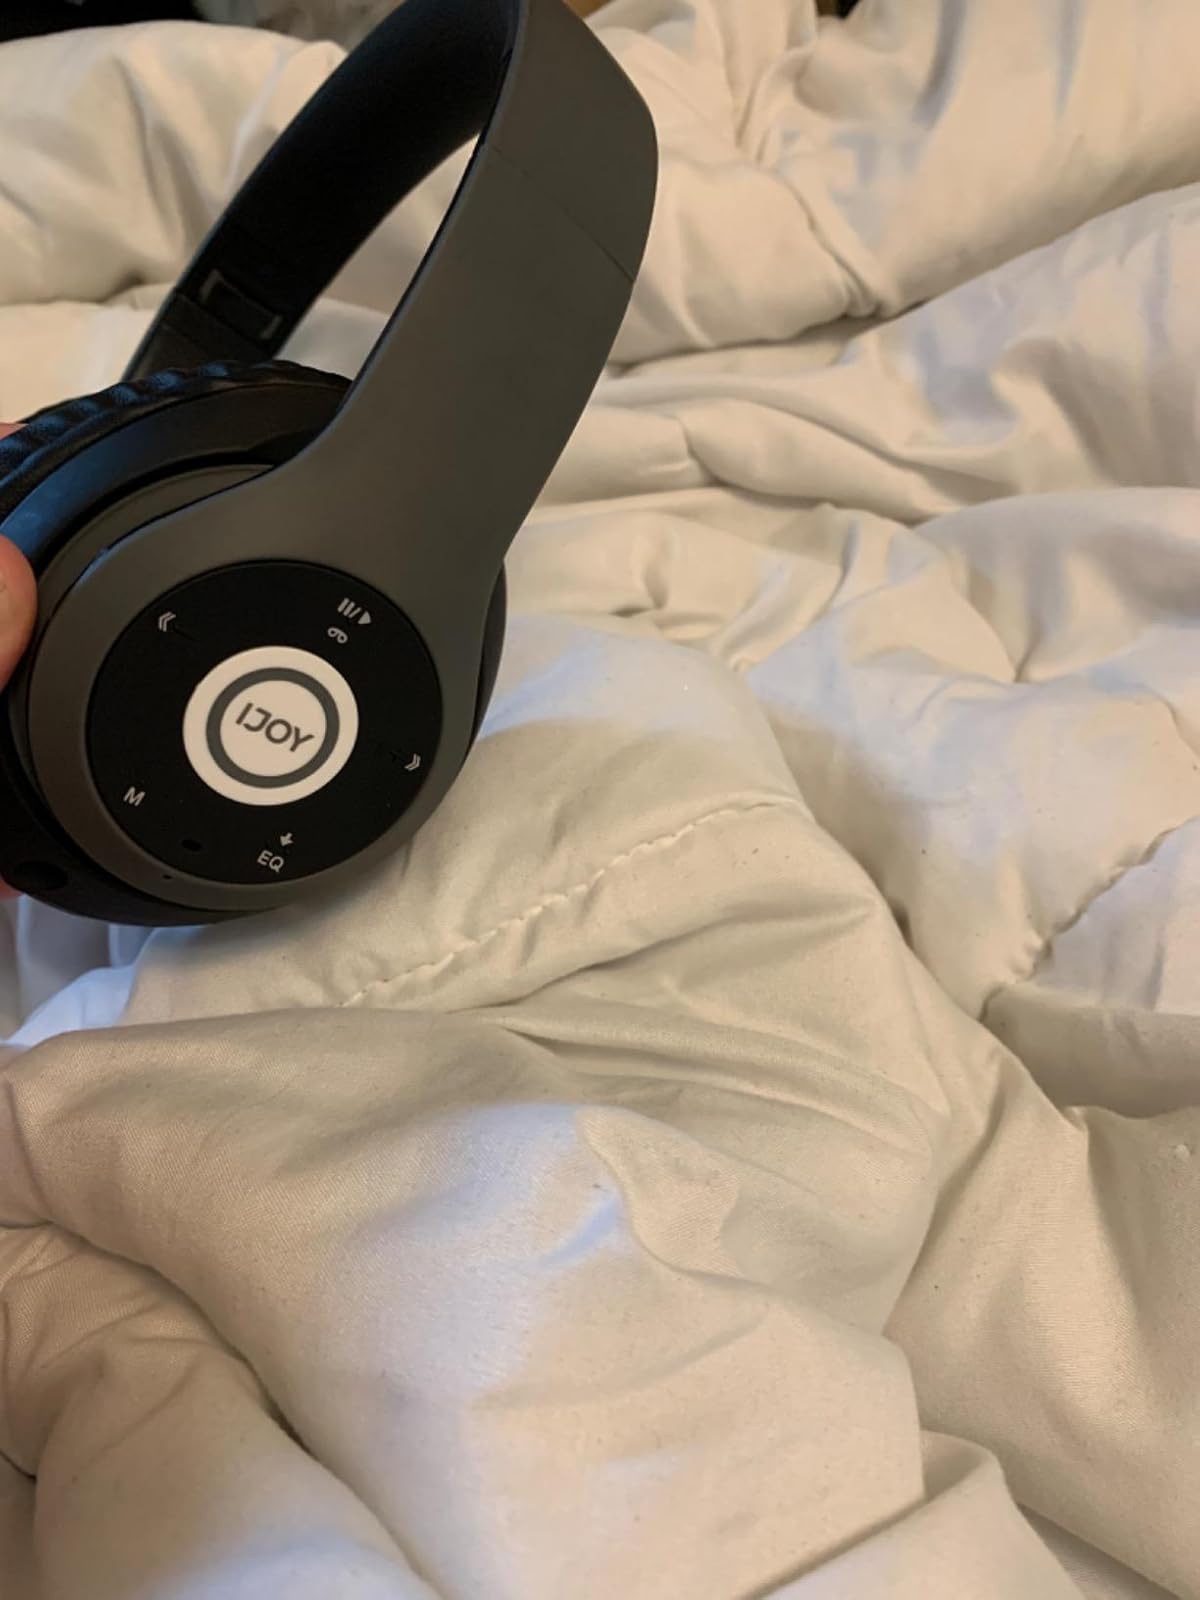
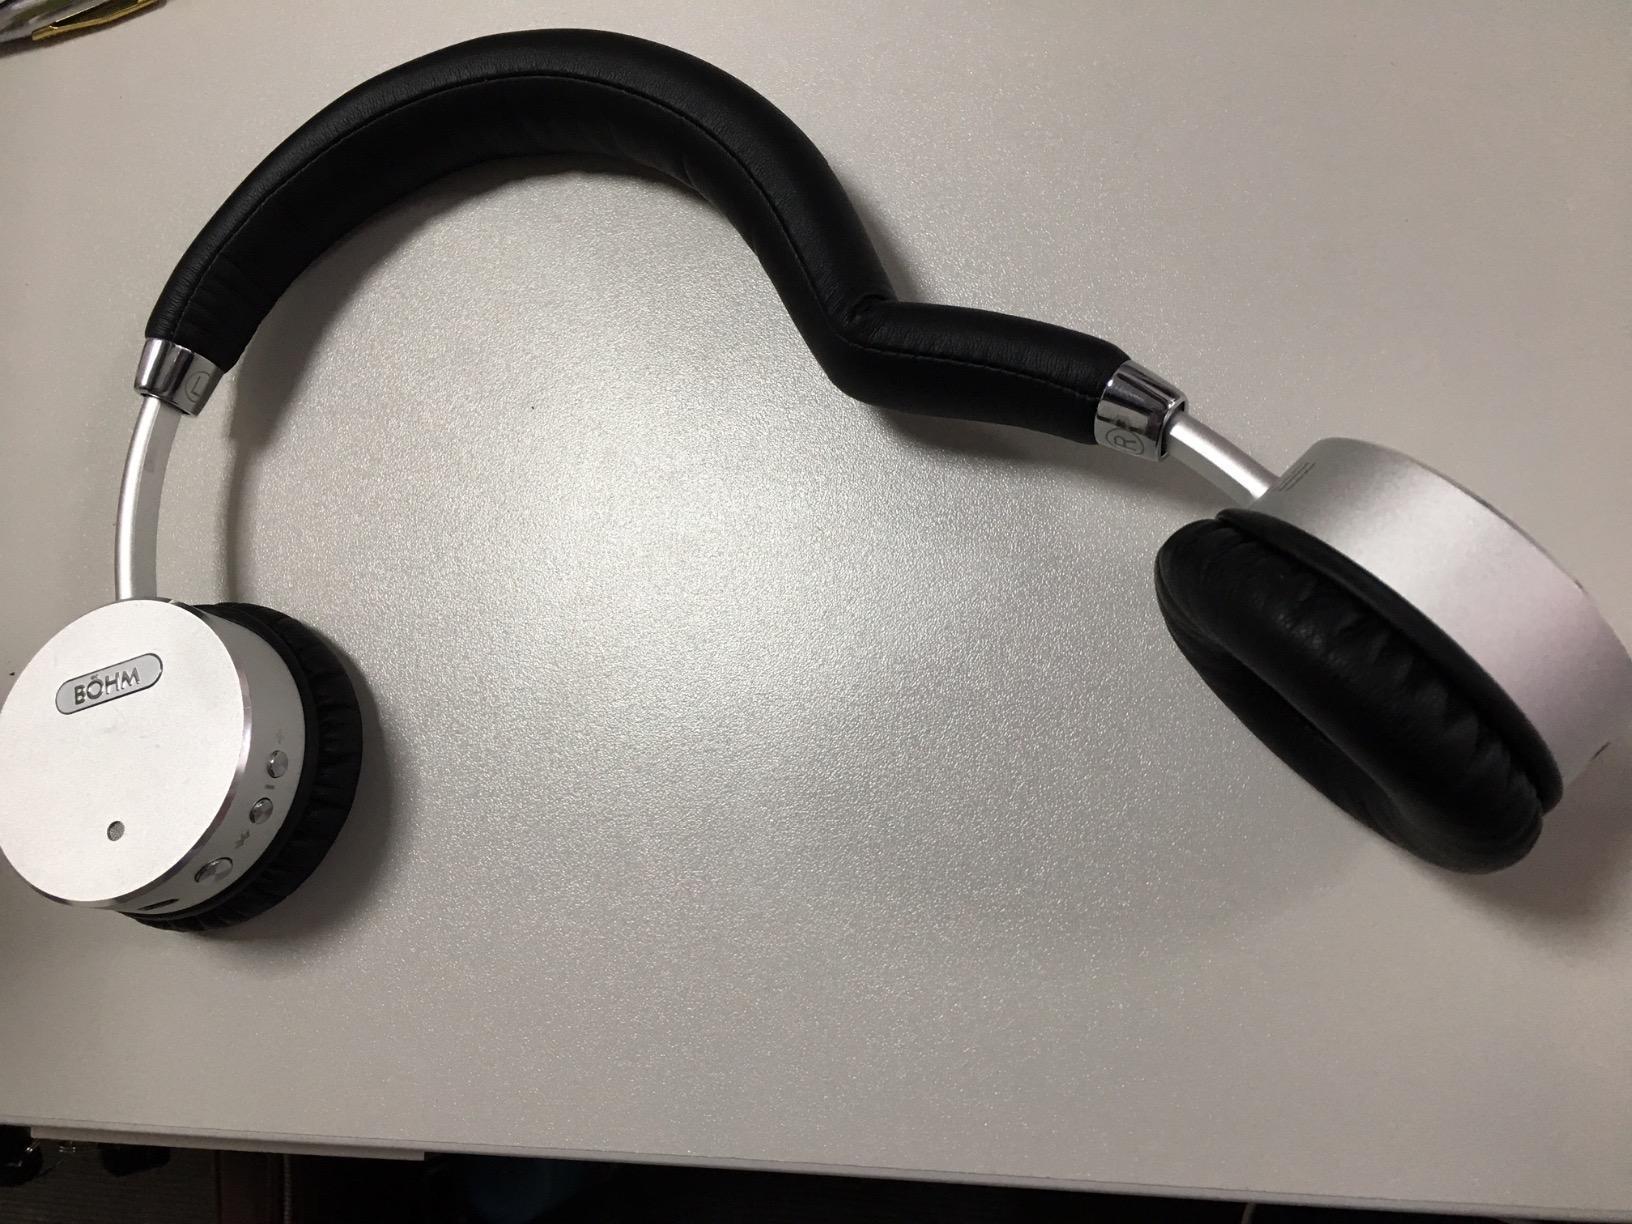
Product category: headphones
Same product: no